Tongji Bridge (Yuyao)

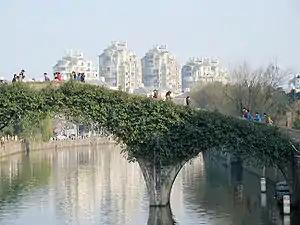
Tongji Bridge in 2009

The bridge nowadays is still in use and has busy traffic every day. The bridge has three spans, with the central/main span the largest one, and the rest two are equal. The main span is 14.2 meters. The total length of the bridge is about 50 meters. It has 106 steps.